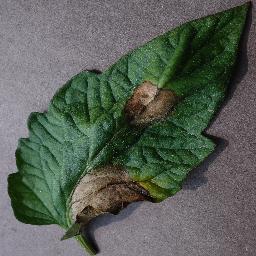
Label: Tomato___Late_blight